Universal Audenried Charter High School

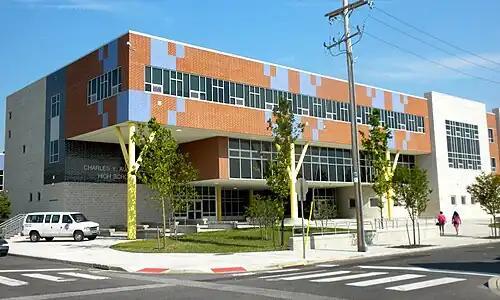
Charles Y. Audenried High School, May 2010

Universal Audenried Charter High School , formerly Charles Y. Audenried High School, is a high school servicing the Grays Ferry area of Philadelphia. The school was originally located at the Charles Y. Audenried Junior High School but was rebuilt in 2008. It was previously directly operated by the School District of Philadelphia. It is still a part of the district's system, and some South Philadelphia residences are assigned to Audenried.